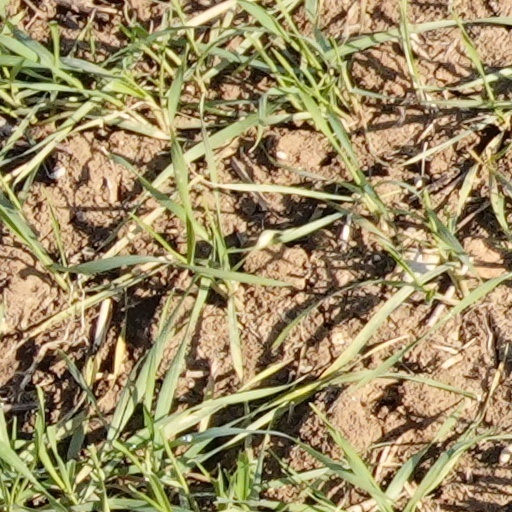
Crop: wheat